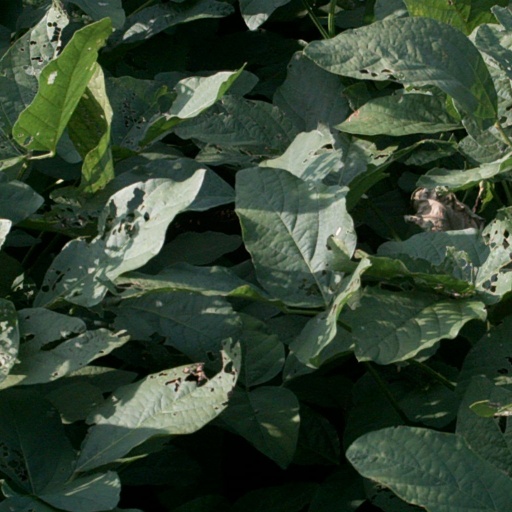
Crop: soybean